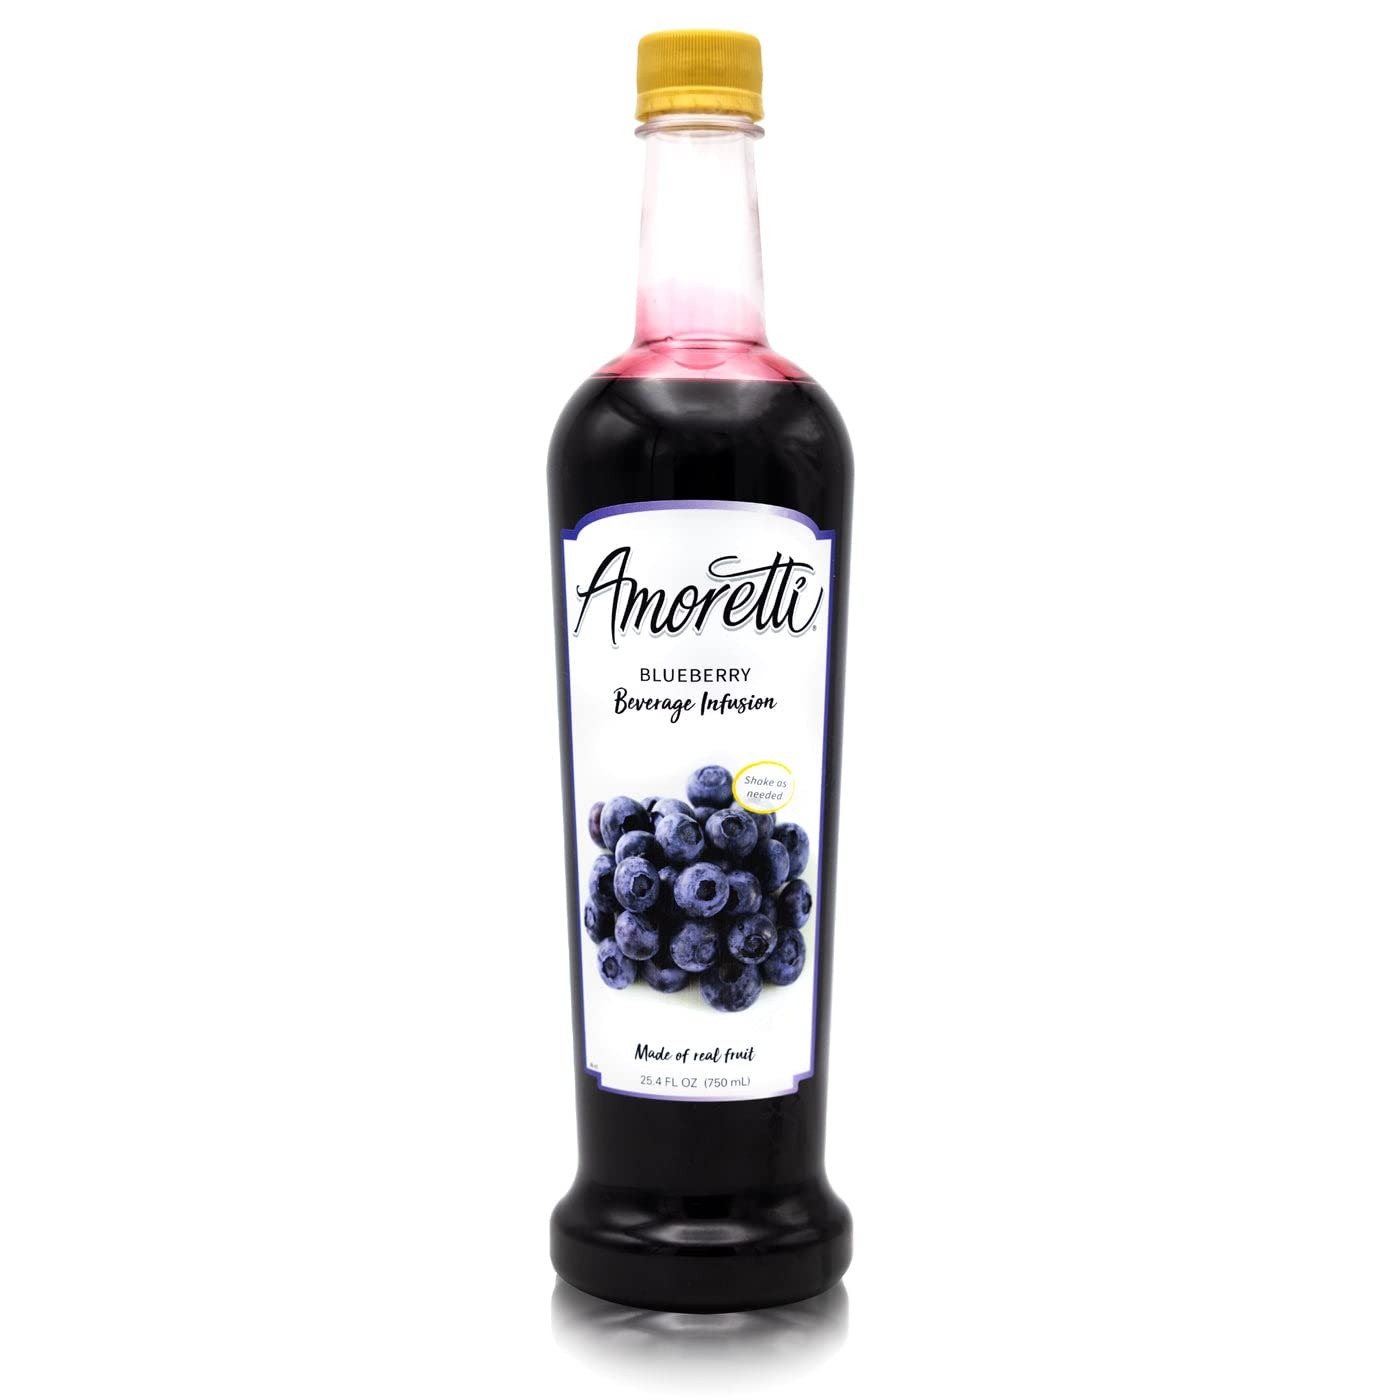
Item Name: Amoretti - Blueberry Beverage Infusion Drink Mix & Water Enhancer with Pump for Flavoring Cocktails, Waters, Teas, and other Beverages, 94 Servings Per Bottle (750 ml), Preservative Free
Bullet Point 1: VERSATILE FLAVOR: Our beverage infusions are perfect for flavoring waters, hot teas, iced teas, seltzers, cocktails, mocktails, lemonades, sodas, sangrias, champagnes, and more
Bullet Point 2: PREMIUM QUALITY: Made with real fruit flavors, no preservatives, non-GMO, vegan, and Kosher Pareve for a clean, natural taste in every pump.
Bullet Point 3: BEST VALUE PER SERVING: Highly concentrated with 94 servings per 750ml bottle, delivering more flavor per pump than other brands.
Bullet Point 4: SHELF-STABLE & CONVENIENT: Stays fresh even after opening, no refrigeration needed. Includes a free pump for effortless pouring.
Bullet Point 5: PROFESSIONALLY CRAFTED: Handcrafted in Southern California and TTB-approved for both home and commercial craft beverage creations.
Value: 25.4
Unit: Fl Oz

Price: 26.99